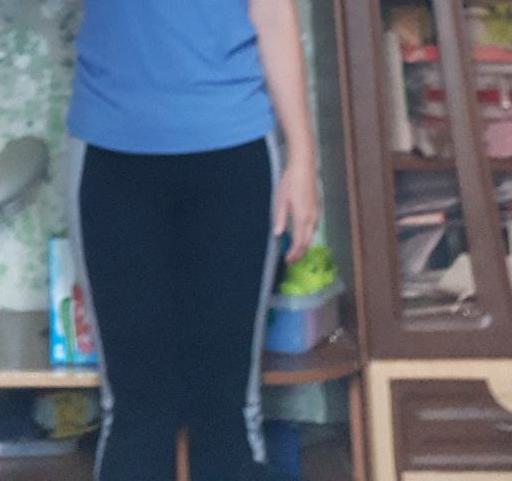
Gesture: no_gesture